Pasiking

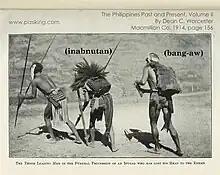
Inabnutan and bangaw difference in construction

Another sacred, ritual pasiking of the Highland Philippine Bontoc and Kankanaey peoples is called the . Representing an ancestor figure, the takba is an active participant in rituals. These takba must be fed or its contents recharged periodically. To neglect or disrespect a takba is to risk punishment of becoming "bagtit" or demented.